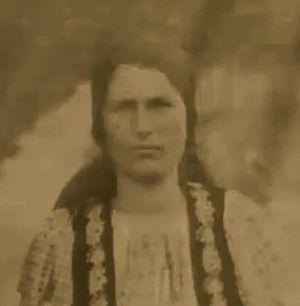
Elisabeta Rizea, jeune - Héroïne de la résistance anticommuniste roumaine, membre du réseau Haiducii Muscelului, aussi connu sous le nom de Gruparea Nucşoara, région des monts Făgăraș.
Elisabeta Rizea est une maquisarde anticommuniste roumaine dans les Monts Făgăraş. Après la Révolution roumaine de 1989, elle est devenue le symbole de la résistance roumaine anticommuniste.
La résistance anticommuniste roumaine est un mouvement populaire roumain de lutte contre la dictature du Parti communiste roumain. Elle fut active à partir de 1944 et dura pendant plus de trente années, certains combattants isolés subsistant en effet jusqu'au milieu des années 1970. En Roumanie, l'opposition armée fut la première forme de résistance et l'une des plus organisées contre la terreur rouge du régime communiste à ses débuts. Ce n'est qu'après la chute, fin 1989, du dernier dirigeant communiste Nicolae Ceaușescu que les détails de ce mouvement, jusque-là scellés par le secret d'État, furent rendus accessibles aux historiens et aux familles, qui tentent de les porter à la connaissance du public. Les Roumains connaissaient déjà l'existence de « bandes armées fascistes manipulées par les impérialistes étrangers » via la propagande communiste qui les évoquait de temps en temps, notamment pour expliquer ses échecs. Les faits étaient déformés par ces récits faisant passer les résistants pour de vulgaires bandits.